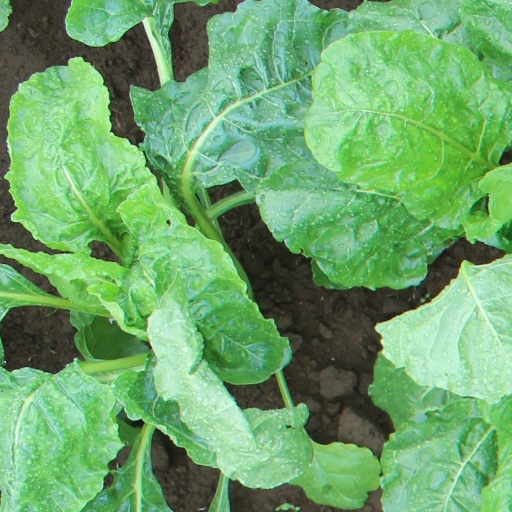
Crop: sugar beet